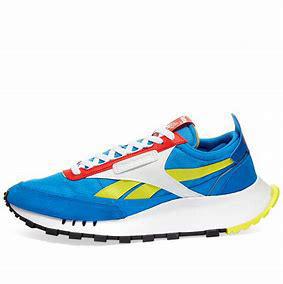
Brand: Reebok
Model: Cl Legacy